Fishing license

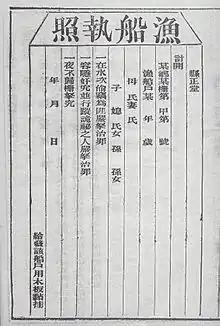
Chinese fishing license from the Qing-era, recorded in "Baojiashu jiyao" (1838)

In 1765, the Chinese Qing dynasty government required all fishing boat operators to obtain a fishing license under the "aojia" system that regulated coastal populations. The Dan boat people of Guangdong had to acquire a fishing license as early as 1729. The wooden license issued by the government was to be displayed on the bow or stern of a boat. The information on the license consisted of the name and age of the boat's owner, the ship's status as either a fishing or commercial vessel, the home port of the boat, crew and family members on board, the date the license was issued, and the registration number of the license.